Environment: real
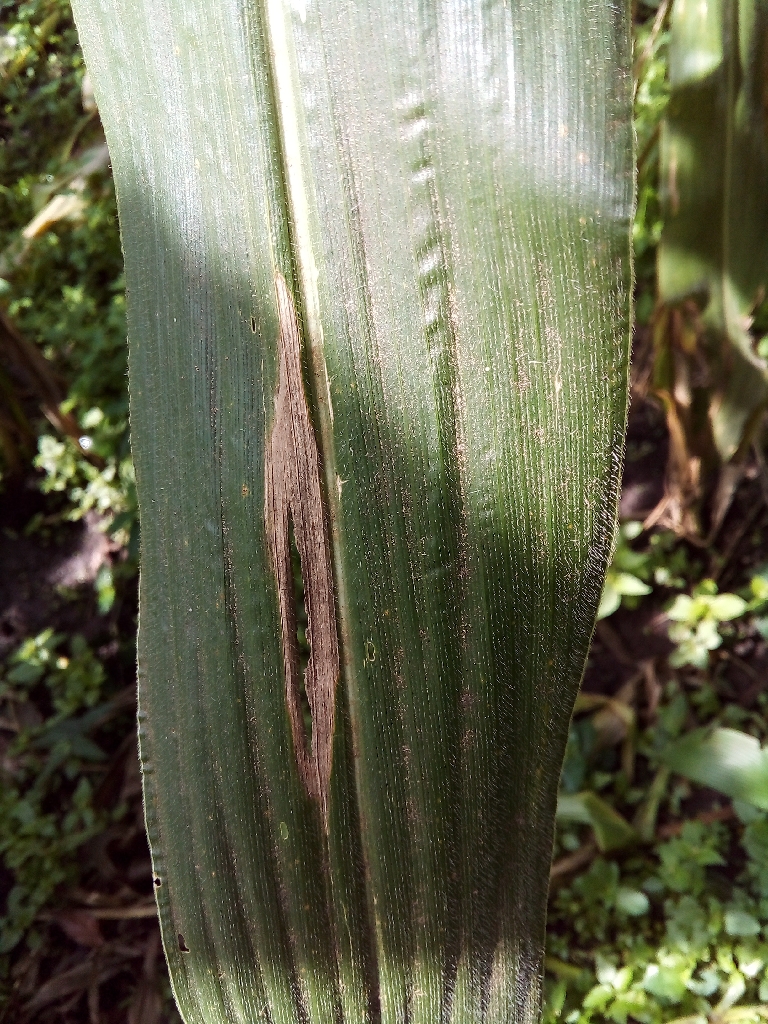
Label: northern_corn_leaf_blight